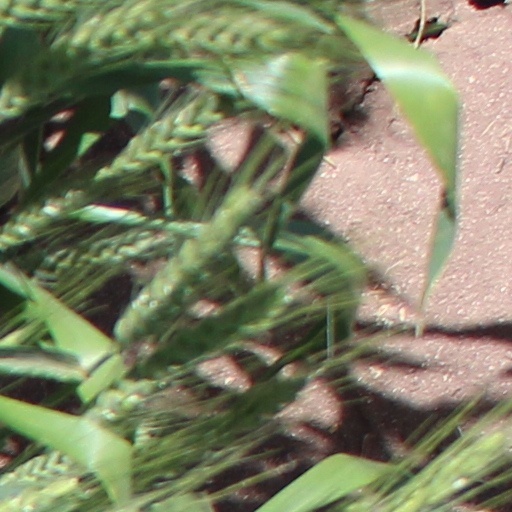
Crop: wheat